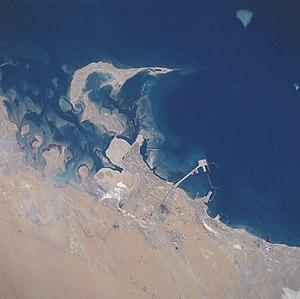
Jubail ou Jubayl, est une ville de la province d'Ach-Charqiya dans l'Est de l'Arabie saoudite, sur le golfe Persique, approximativement à 120 km au nord ouest de la capitale de province, Dammam, de Khobar, Dhahran, Qatif, Ras Tanura, donc à 200 km au nord ouest de Manama et à 300 km au sud est de Koweït City.